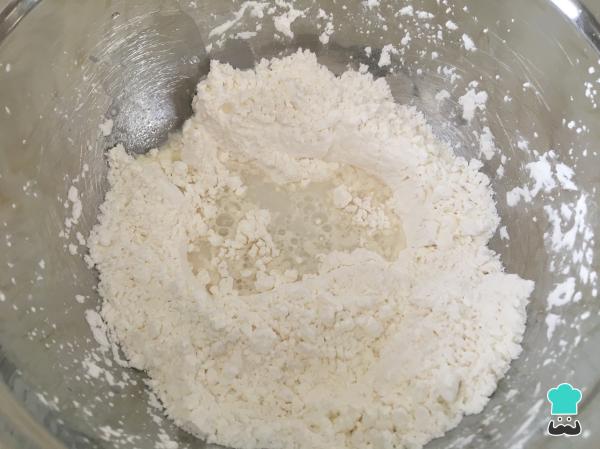
En un bol mezclamos las harinas con la sal y el agua tibia y vamos mezclando. Es importante que el agua no esté fría para que la masa de los tortos asturianos se forme sin grumos y de forma sencilla.